World War I

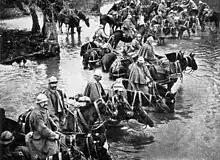
""They shall not pass"", a phrase typically associated with the defence of Verdun

Serbian and French troops finally made a breakthrough in September 1918 in the Vardar offensive, after most German and Austro-Hungarian troops had been withdrawn. The Bulgarians were defeated at the Battle of Dobro Pole, and by 25 September British and French troops had crossed the border into Bulgaria proper as the Bulgarian army collapsed. Bulgaria capitulated four days later, on 29 September 1918. The German high command responded by despatching troops to hold the line, but these forces were too weak to re-establish a front.